Spain

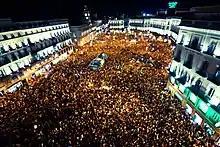
Demonstration against the crisis and high youth unemployment in Madrid, 15 October 2011

After a period of Crown-supported dictatorship from 1923 to 1931, the first elections since 1923, largely understood as a plebiscite on Monarchy, took place: the 12 April 1931 municipal elections. These gave a resounding victory to the Republican-Socialist candidacies in large cities and provincial capitals, with a majority of monarchist councilors in rural areas. The king left the country and the proclamation of the Republic on 14 April ensued, with the formation of a provisional government.